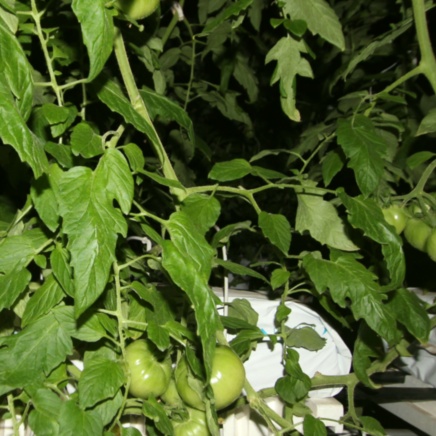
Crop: tomato